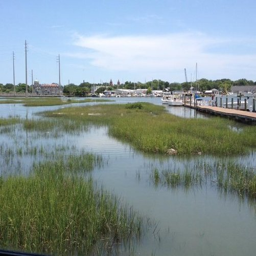
person : a view from the restaurant .